Question: Please indicate a possible affordance area of baseball bat that can be used for holding
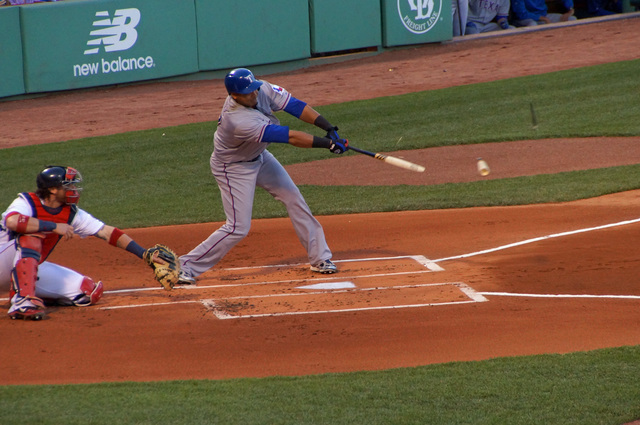
Answer: [328.5, 139, 379.5, 165]